The League of Gentlemen's Apocalypse

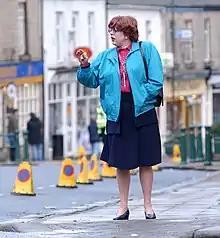
Steve Pemberton in character as Pauline during the filming of "The League of Gentlemen's Apocalypse"

The film premiered to generally positive reviews, with review-aggregation website Rotten Tomatoes shows that 83% of critics gave the film a positive review, with an average of 6.8 out of 10, based on 8 reviews.